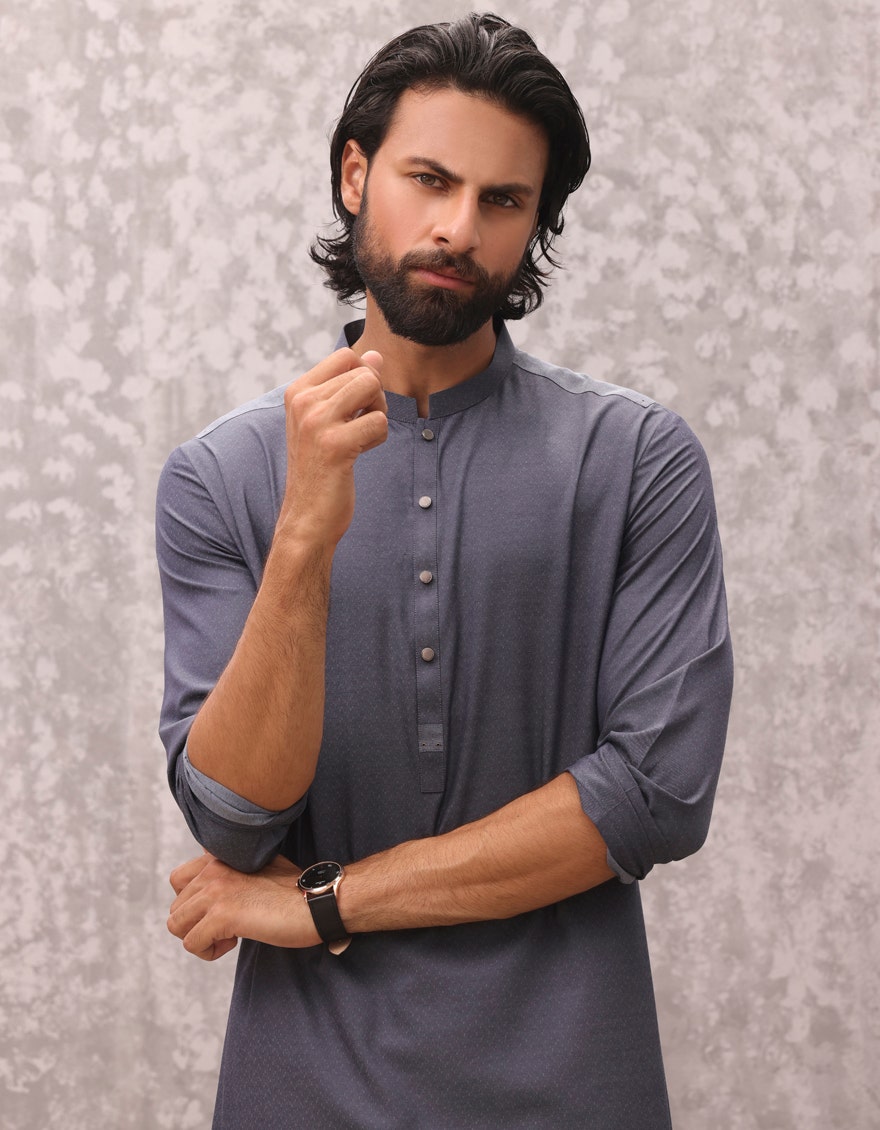
blue khan classic fit kurta shirt